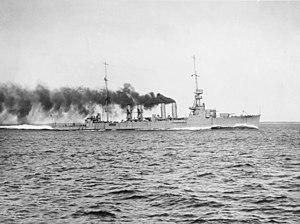
La Scouting Fleet était une composante de l'United States Fleet, l'une des deux flottes -avec l'Asiatic Fleet- de l'United States Navy dans les années 1920 et 1930. Elle fut rebaptisée Scouting Force en 1931.
L'USS Richmond (CL-9) est un croiseur léger de classe Omaha construit pour l'United States Navy au début des années 1920. Le croiseur léger est le troisième navire de l'US Navy à avoir porté le nom de la capitale de l'État de Virginie, qui fut également durant la guerre de Sécession la capitale des États confédérés d'Amérique.